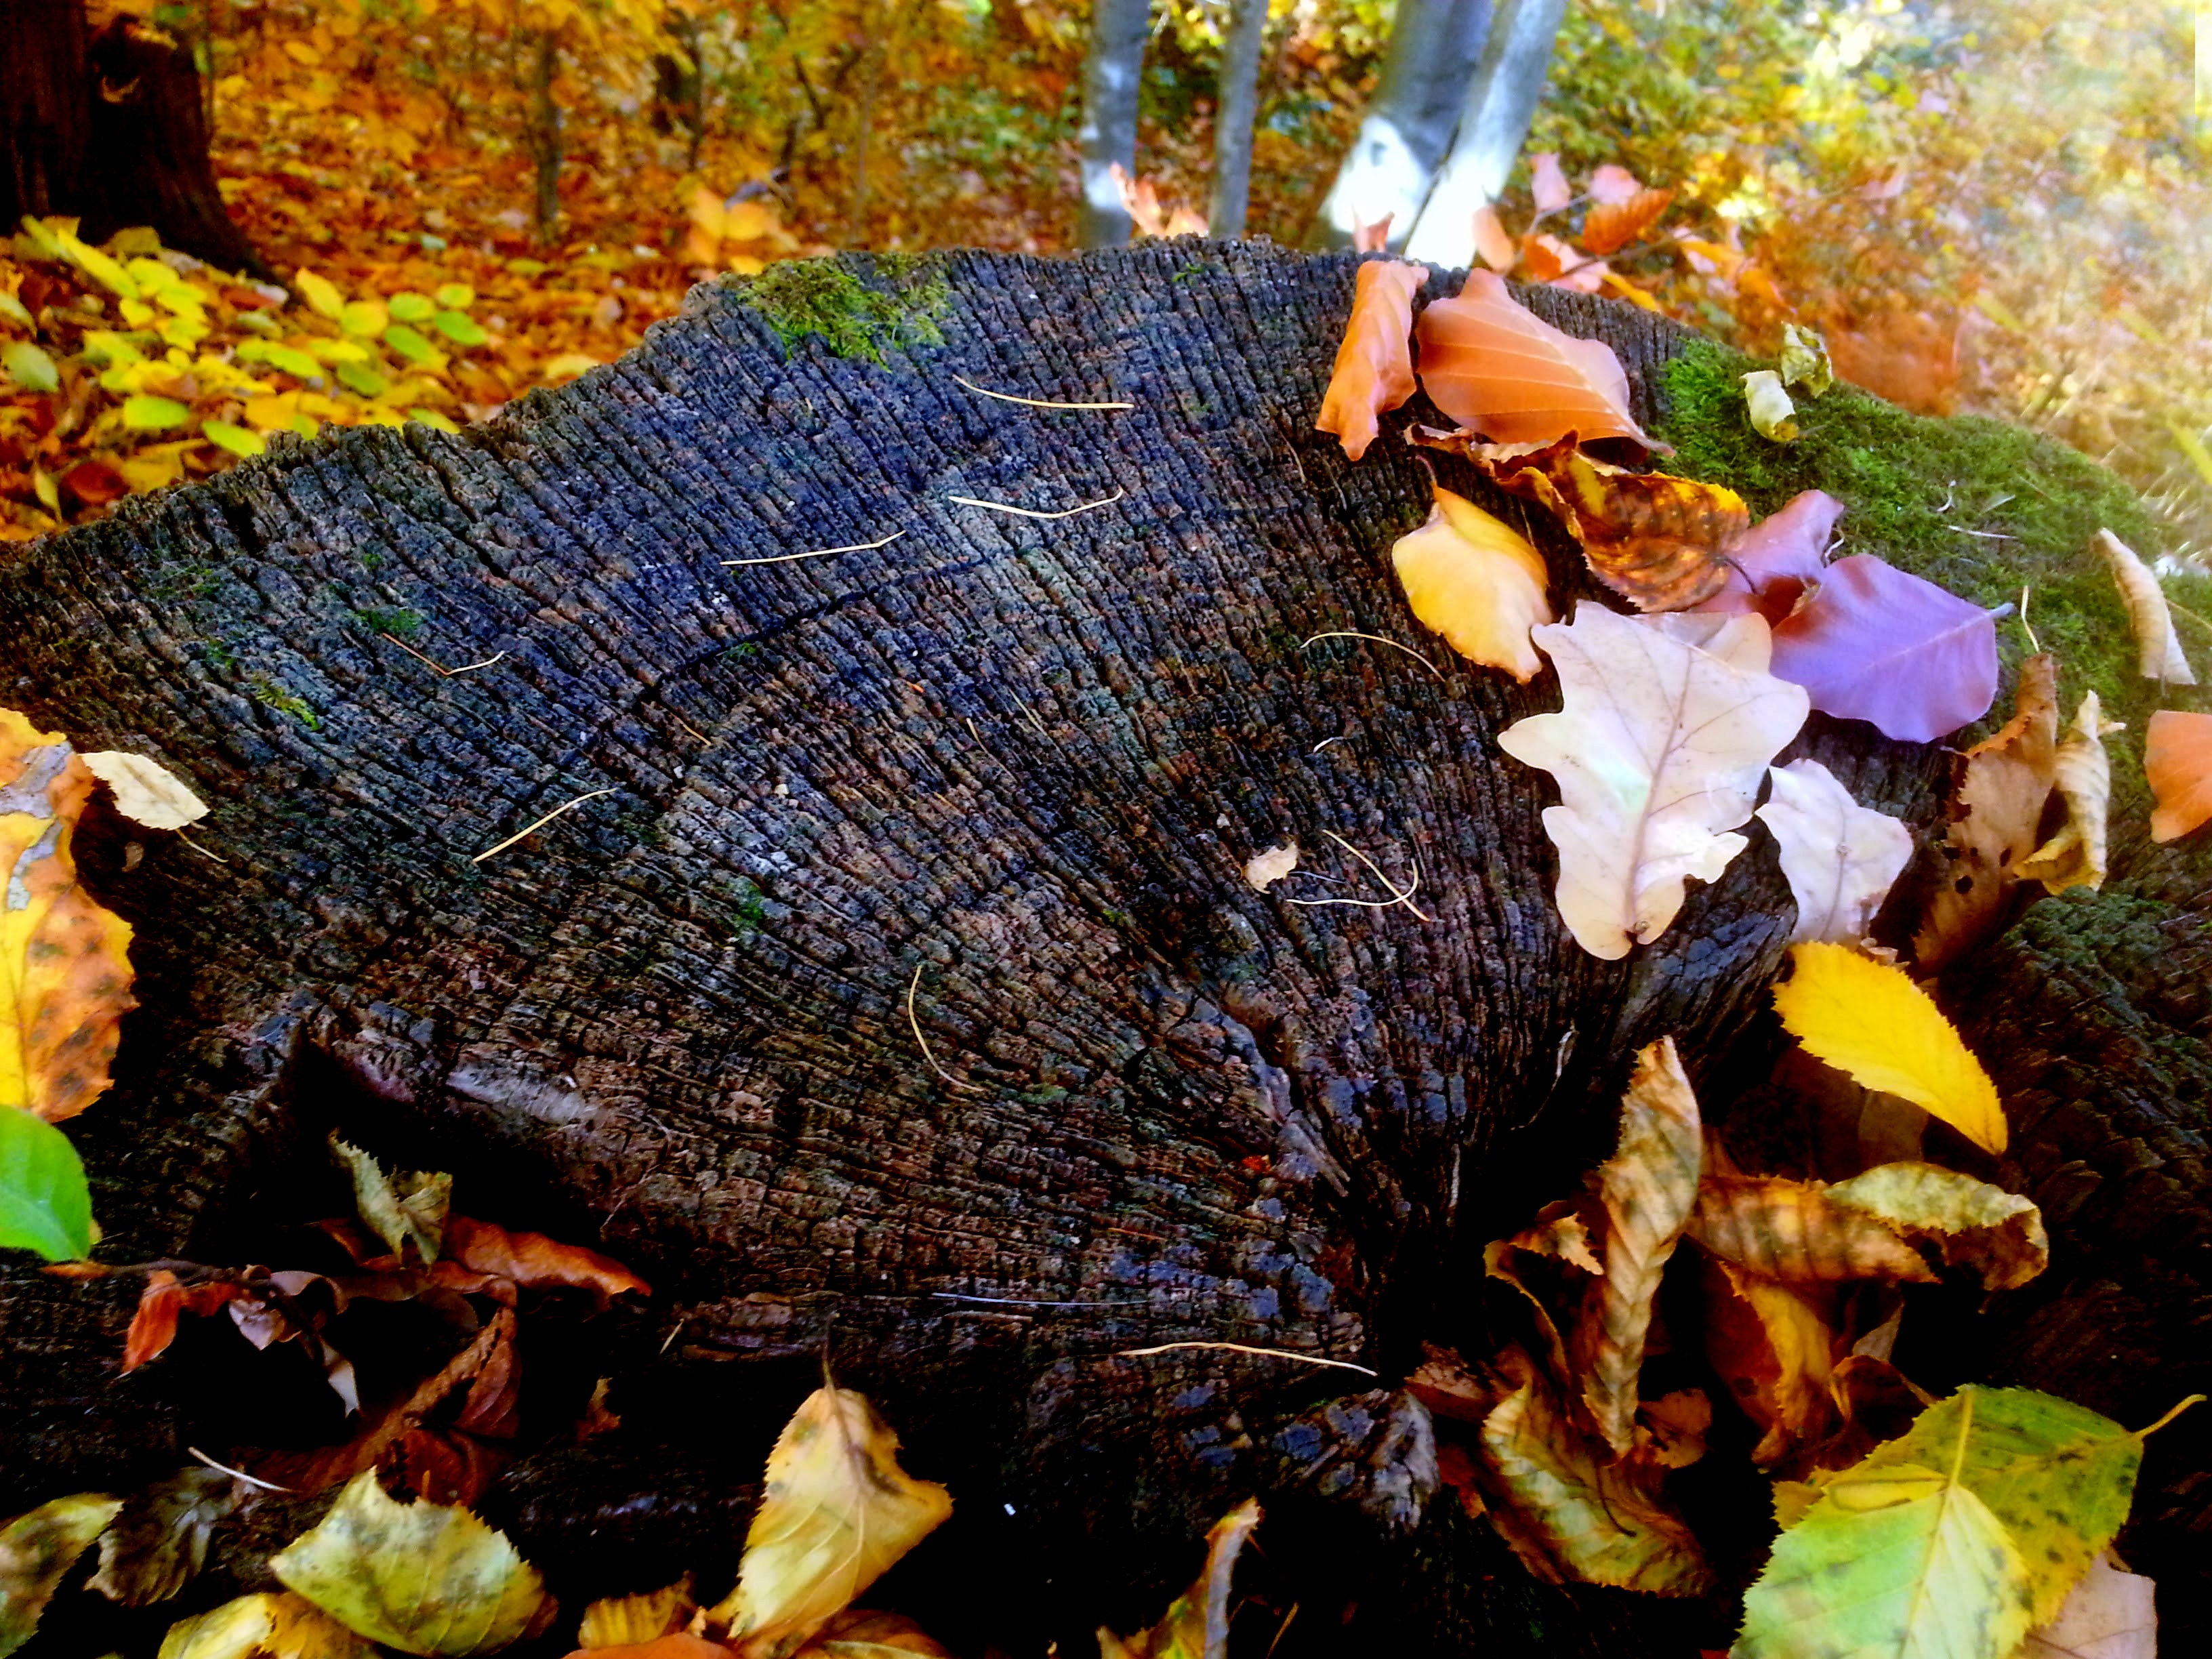
tree, nature, forest, plant, leaf, flower, trunk, autumn, flora, season